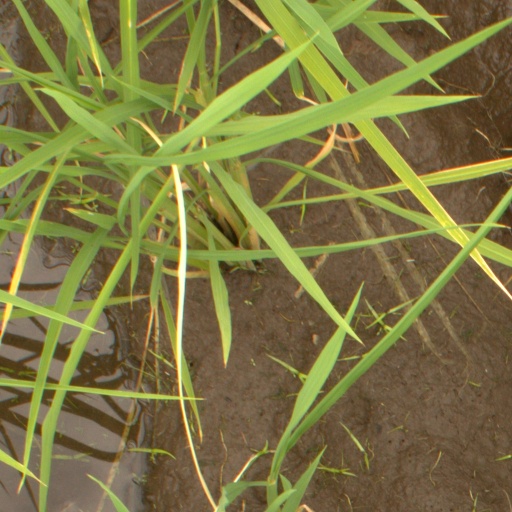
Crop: rice